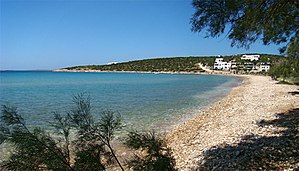
Paros
En strand på Paros
Paros er den tredjestørste græske ø i Kykladerne, beliggende tæt på Tyrkiet. Øen er på 186 km2 og har ca. 10.000 indbyggere.